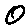
Label: 0